Dodge Charger (1966)

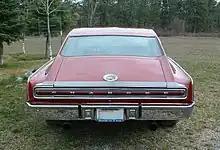
1967 Charger NASCAR Spoiler

In 1966, Dodge took the Charger into NASCAR, hoping the fastback would make their car a winner on the high banks. However, the car proved difficult to handle on the faster tracks because its body generated lift. Drivers would later claim that "it was like driving on ice." To solve this problem, Dodge installed a small lip spoiler on the trunk lid that improved traction at speeds above . This was made a dealer-installed option in late 1966, and in 1967, because of NASCAR homologation rules, the 1966 Charger became the first U.S. production vehicle to offer a spoiler. (Small quarter panel extensions were added in 1967.) The addition of the spoiler helped David Pearson, driving the #6 Cotton Owens-prepared Dodge cars, to win the NASCAR Grand National championship in 1966 with 15 first-place finishes, though only one, the Capital City 300 in Richmond, VA, was achieved using the Charger.